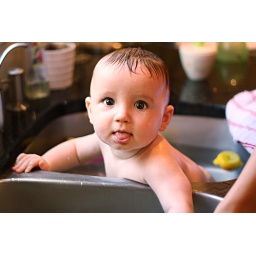
Hanging out in the kitchen sink